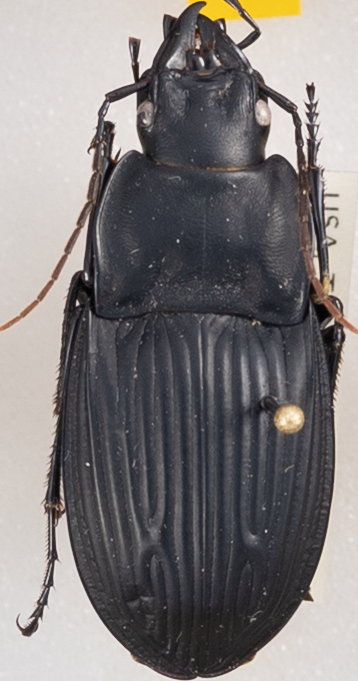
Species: Dicaelus dilatatus
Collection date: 2022-05-25
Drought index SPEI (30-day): -0.17
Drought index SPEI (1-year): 0.54
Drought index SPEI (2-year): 0.03